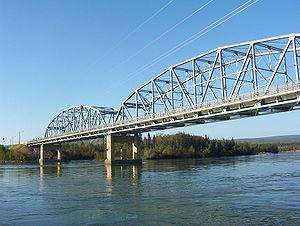
Carmacks est un village du territoire du Yukon au Canada, situé sur le fleuve Yukon, à l'intersection de la Klondike Highway et de la Robert Campbell Highway qui part de Watson Lake. Sa population était de 426 habitants en 2007. C'est le lieu d'habitation des Tutchones, dits Premières nations faisant partie des peuples autochtones Nord-Amérindiens.
Le Yukon est un fleuve d’Amérique du Nord dont le nom signifie « grande rivière » dans la langue autochtone gwichʼin.